Al-Athori SC

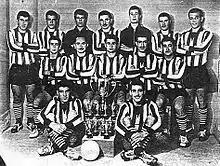
Al-Athori players with the 1959–60 Iraq Central FA First Division Cup trophy.

The first coach of the football team was Zia Shaoul, who took over in a player-coach role after the team was formed in 1955, but it was the appointment of Iraq's most famous Assyrian son Ammo Baba in 1960 that brought the club in a different direction. At the age of 24, Ammo was already an international and a regular in the Iraqi national team and had years of playing experience having represented the RAF Employees' (Assyrian) Club and C.C. Team in Habbaniya and Al-Haras Al-Malaki and Al-Quwa Al-Jawiya in Baghdad. Ammo built a strong team around national players, strikers Gorgis Ismail and Kaku Gorgis and the defender Sargis Shimshon, who Ammo had played alongside in Habbaniya and the national team. The all-Assyrian club policy meant the club's first team and reserves only fielded Assyrians in their teams and this meant that the club's coaches had to depend on a small pool of players, mainly young players, a tradition followed by Basque clubs Athletic Bilbao and Real Sociedad. The Assyrian football team's greatest achievement was to win the 1960 Iraq Central FA Premier League (then called the Iraq Central FA First Division Cup) by beating Al-Quwa Al-Jawiya a team which included the likes of Hamid Fawzi, Jalil Shihab and fellow Assyrians Youra Eshaya and Edison Eshay by an emphatic 3–0 scoreline. The 1960 Iraq Central FA Premier League squad included Wilson Shimshon, Nelson Issa, Eshaya Shalimon, William Shimshon, Wilson Daniel, Shalimon Odisho, Gorgis Ismail, Kaku Gorgis, Oshalim Yousef, William Shaoul, Daniel "Danno" Gorgis, Lawrence Butras, Ammo Baba (player-coach) and club captain Sargis Shimshon. The win brought the club's first trophy but it also its end as the club's football team was dismantled when the top players from the team moved onto rival teams in Baghdad such as Al-Quwa Al-Jawiya, Farqa Al-Thalatha and Al-Maslaha.